Punta Carretas

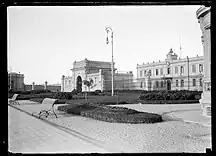

The area that the neighborhood currently occupies was named "Punta Brava" by sailors, due to a rock that stretches out underwater and caused several shipwrecks. Later, it was called "Punta Carretas", due to the shape of said rock, which resembled a cart.